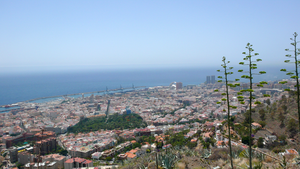
Santa Cruz de Tenerife
Udsigt ind mod byen
Santa Cruz de Tenerife er en spansk by på den kanariske ø Tenerife. Byen havde i 2003 ca. 220.000 indbyggere. Det er hovedstaden i provinsen Santa Cruz de Tenerife og hovedstad i den autonome region, som øgruppen udgør.